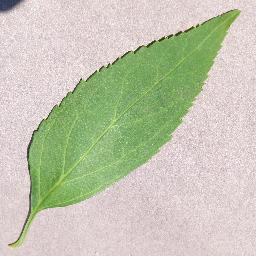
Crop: cherry
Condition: (including_sour)_healthy